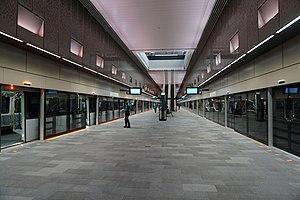
Le métro de Sydney est une ligne de métro automatique australienne desservant Sydney et ses banlieues, dans l'État de Nouvelle-Galles du Sud. La première phase de ligne à voir le jour, dénommée Sydney Metro Northwest et reliant Tallawong à Chatswood, ouvre le 26 mai 2019. Elle est exploitée par la société Northwest Rapid Transit.